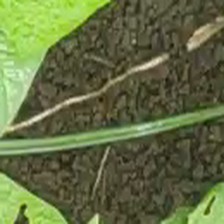
Weed species: Lavhala_(Cyperus_Rotundus)